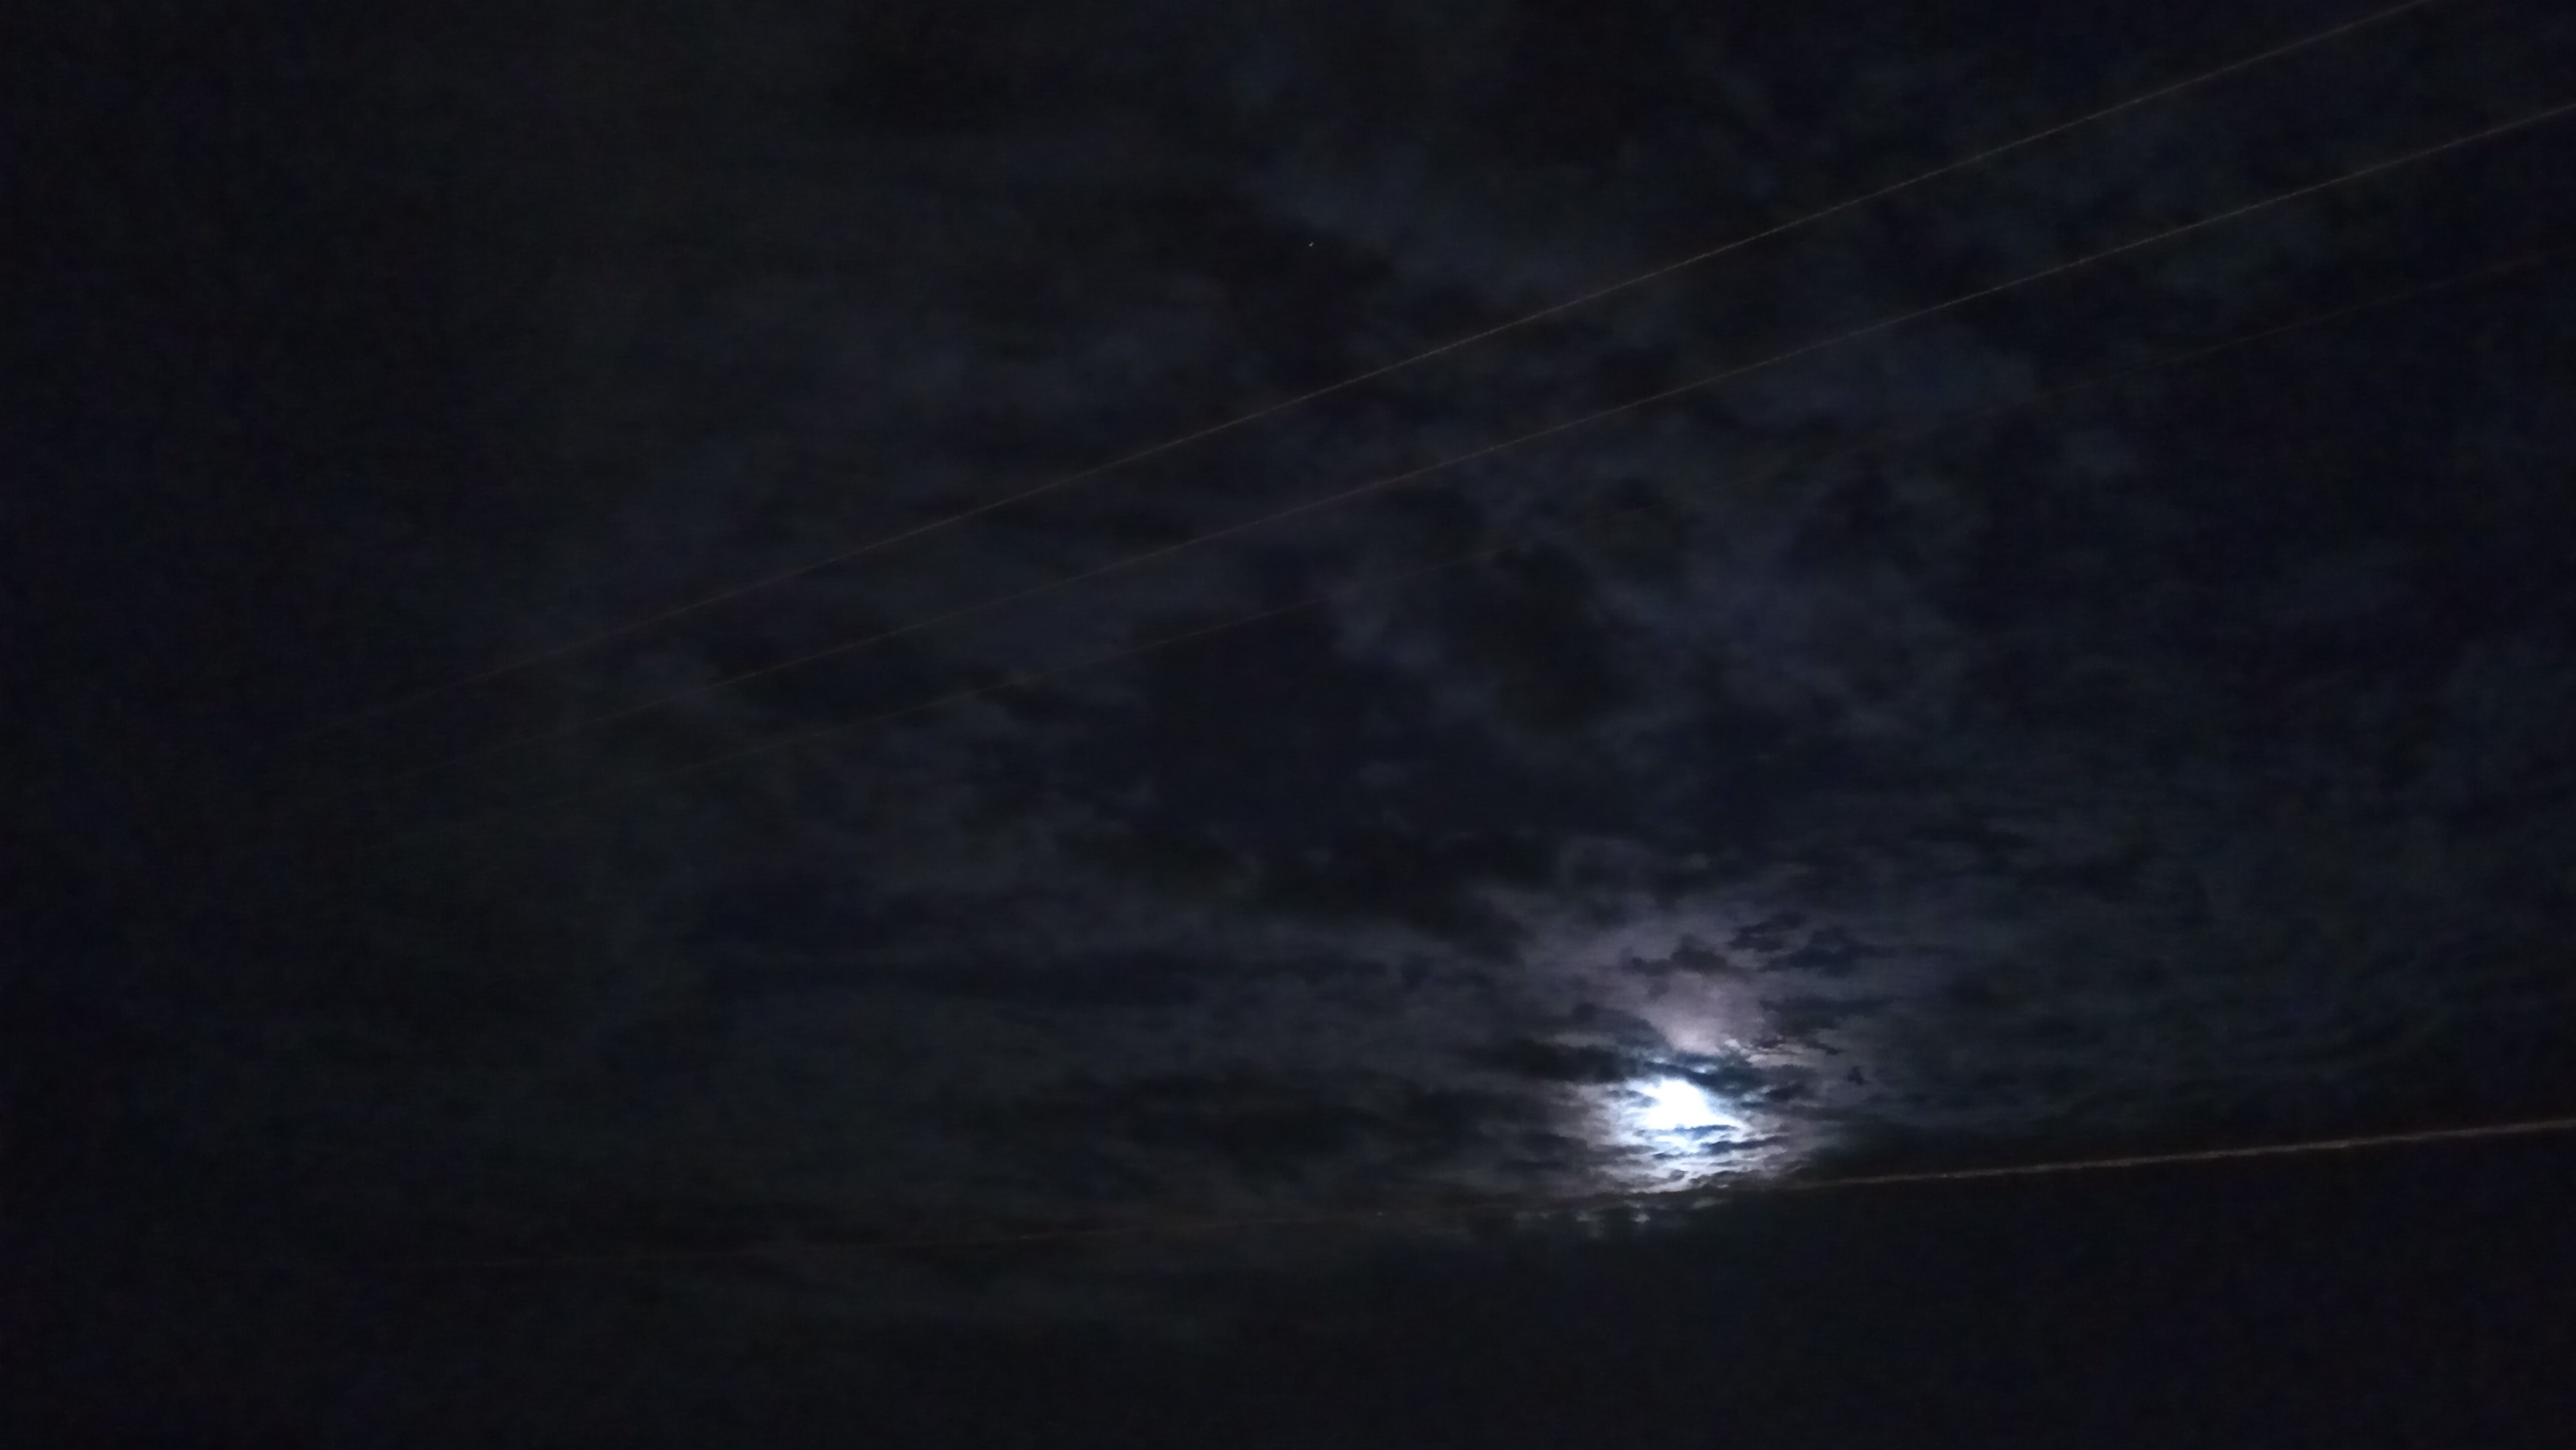
photography, sky, black, atmosphere, nature, night, darkness, moonlight, light, cloud, moon, daytime, geological phenomenon, lighting, full moon, meteorological phenomenon, celestial event, astronomical object, computer wallpaper, midnight, space, astronomy, horizon, evening, electricity